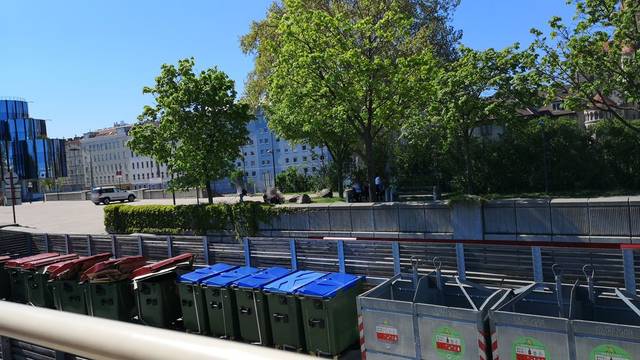
Region: Austria
Coordinates: 48.225, 16.407